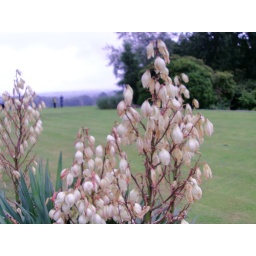
Cactus flower in the castle grounds